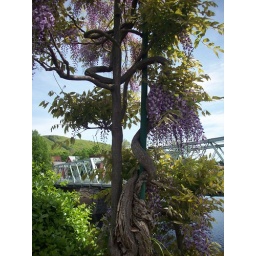
Checking out the bridge of flowers in Shelburne Falls. Huge variety of plants and flowers, incredible variety. Decent view too.